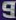
Number: 9